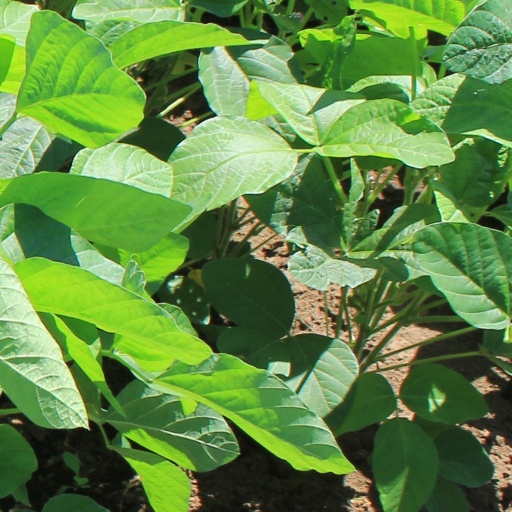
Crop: soybean